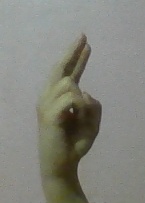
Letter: zay